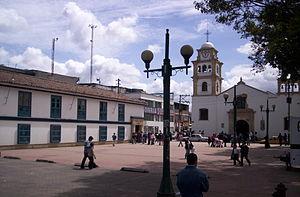
Cet article recense les cathédrales de Colombie.